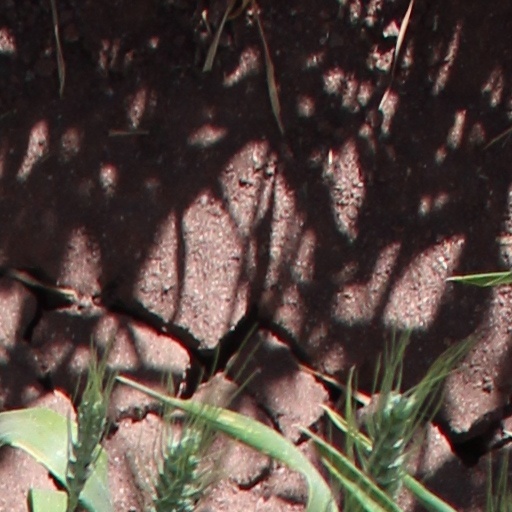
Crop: wheat